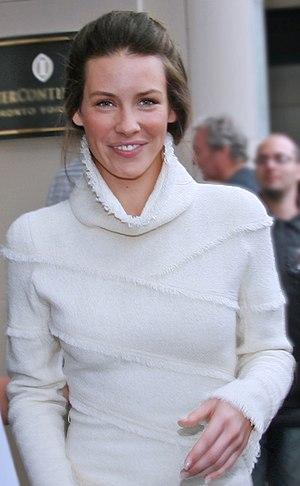
Cet article présente les épisodes de la première saison du feuilleton télévisé Lost : Les Disparus.